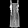
Label: Dress